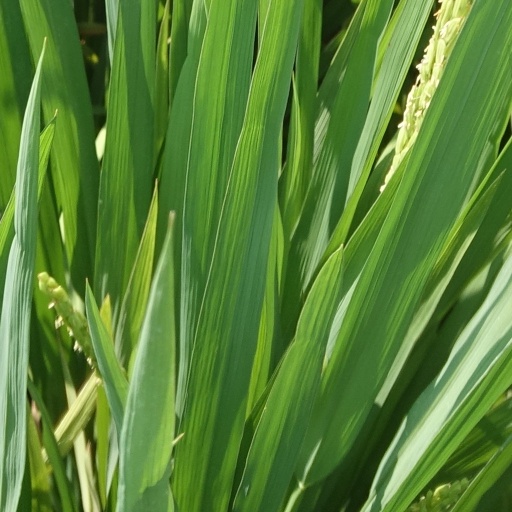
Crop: rice